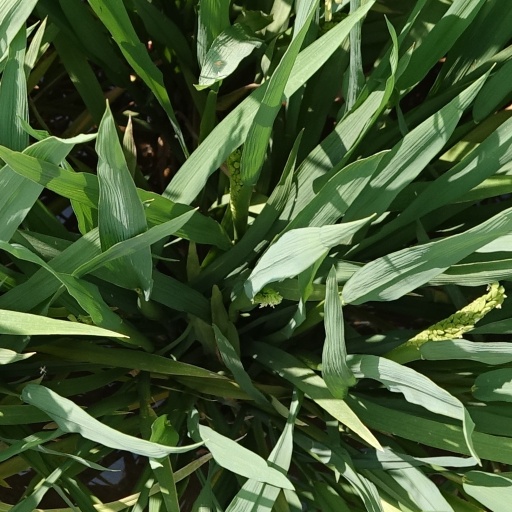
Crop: rice